Pseudopedate

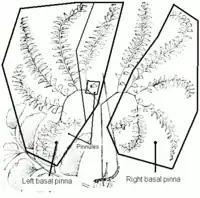
"Adiantum pedatum" showing the extent of the two enlarged basal pinnae, and the extent of the basiscopic and acroscopic pinnules of one of those pinnae.

Historically, certain of the maidenhair ferns, such as "Adiantum pedatum", have been described as having a pedate leaf architecture, with a forked rachis which bears subdivided pinnae along the outer edge of its two outward- and backward-curving branches. However, a forking (dichotomizing) rachis is not characteristic of any other members of the Polypodiaceae. A more accurate description of such leaves was put forth by Margaret Slosson in 1906, and improved upon by Herb Wagner in the 1950s.